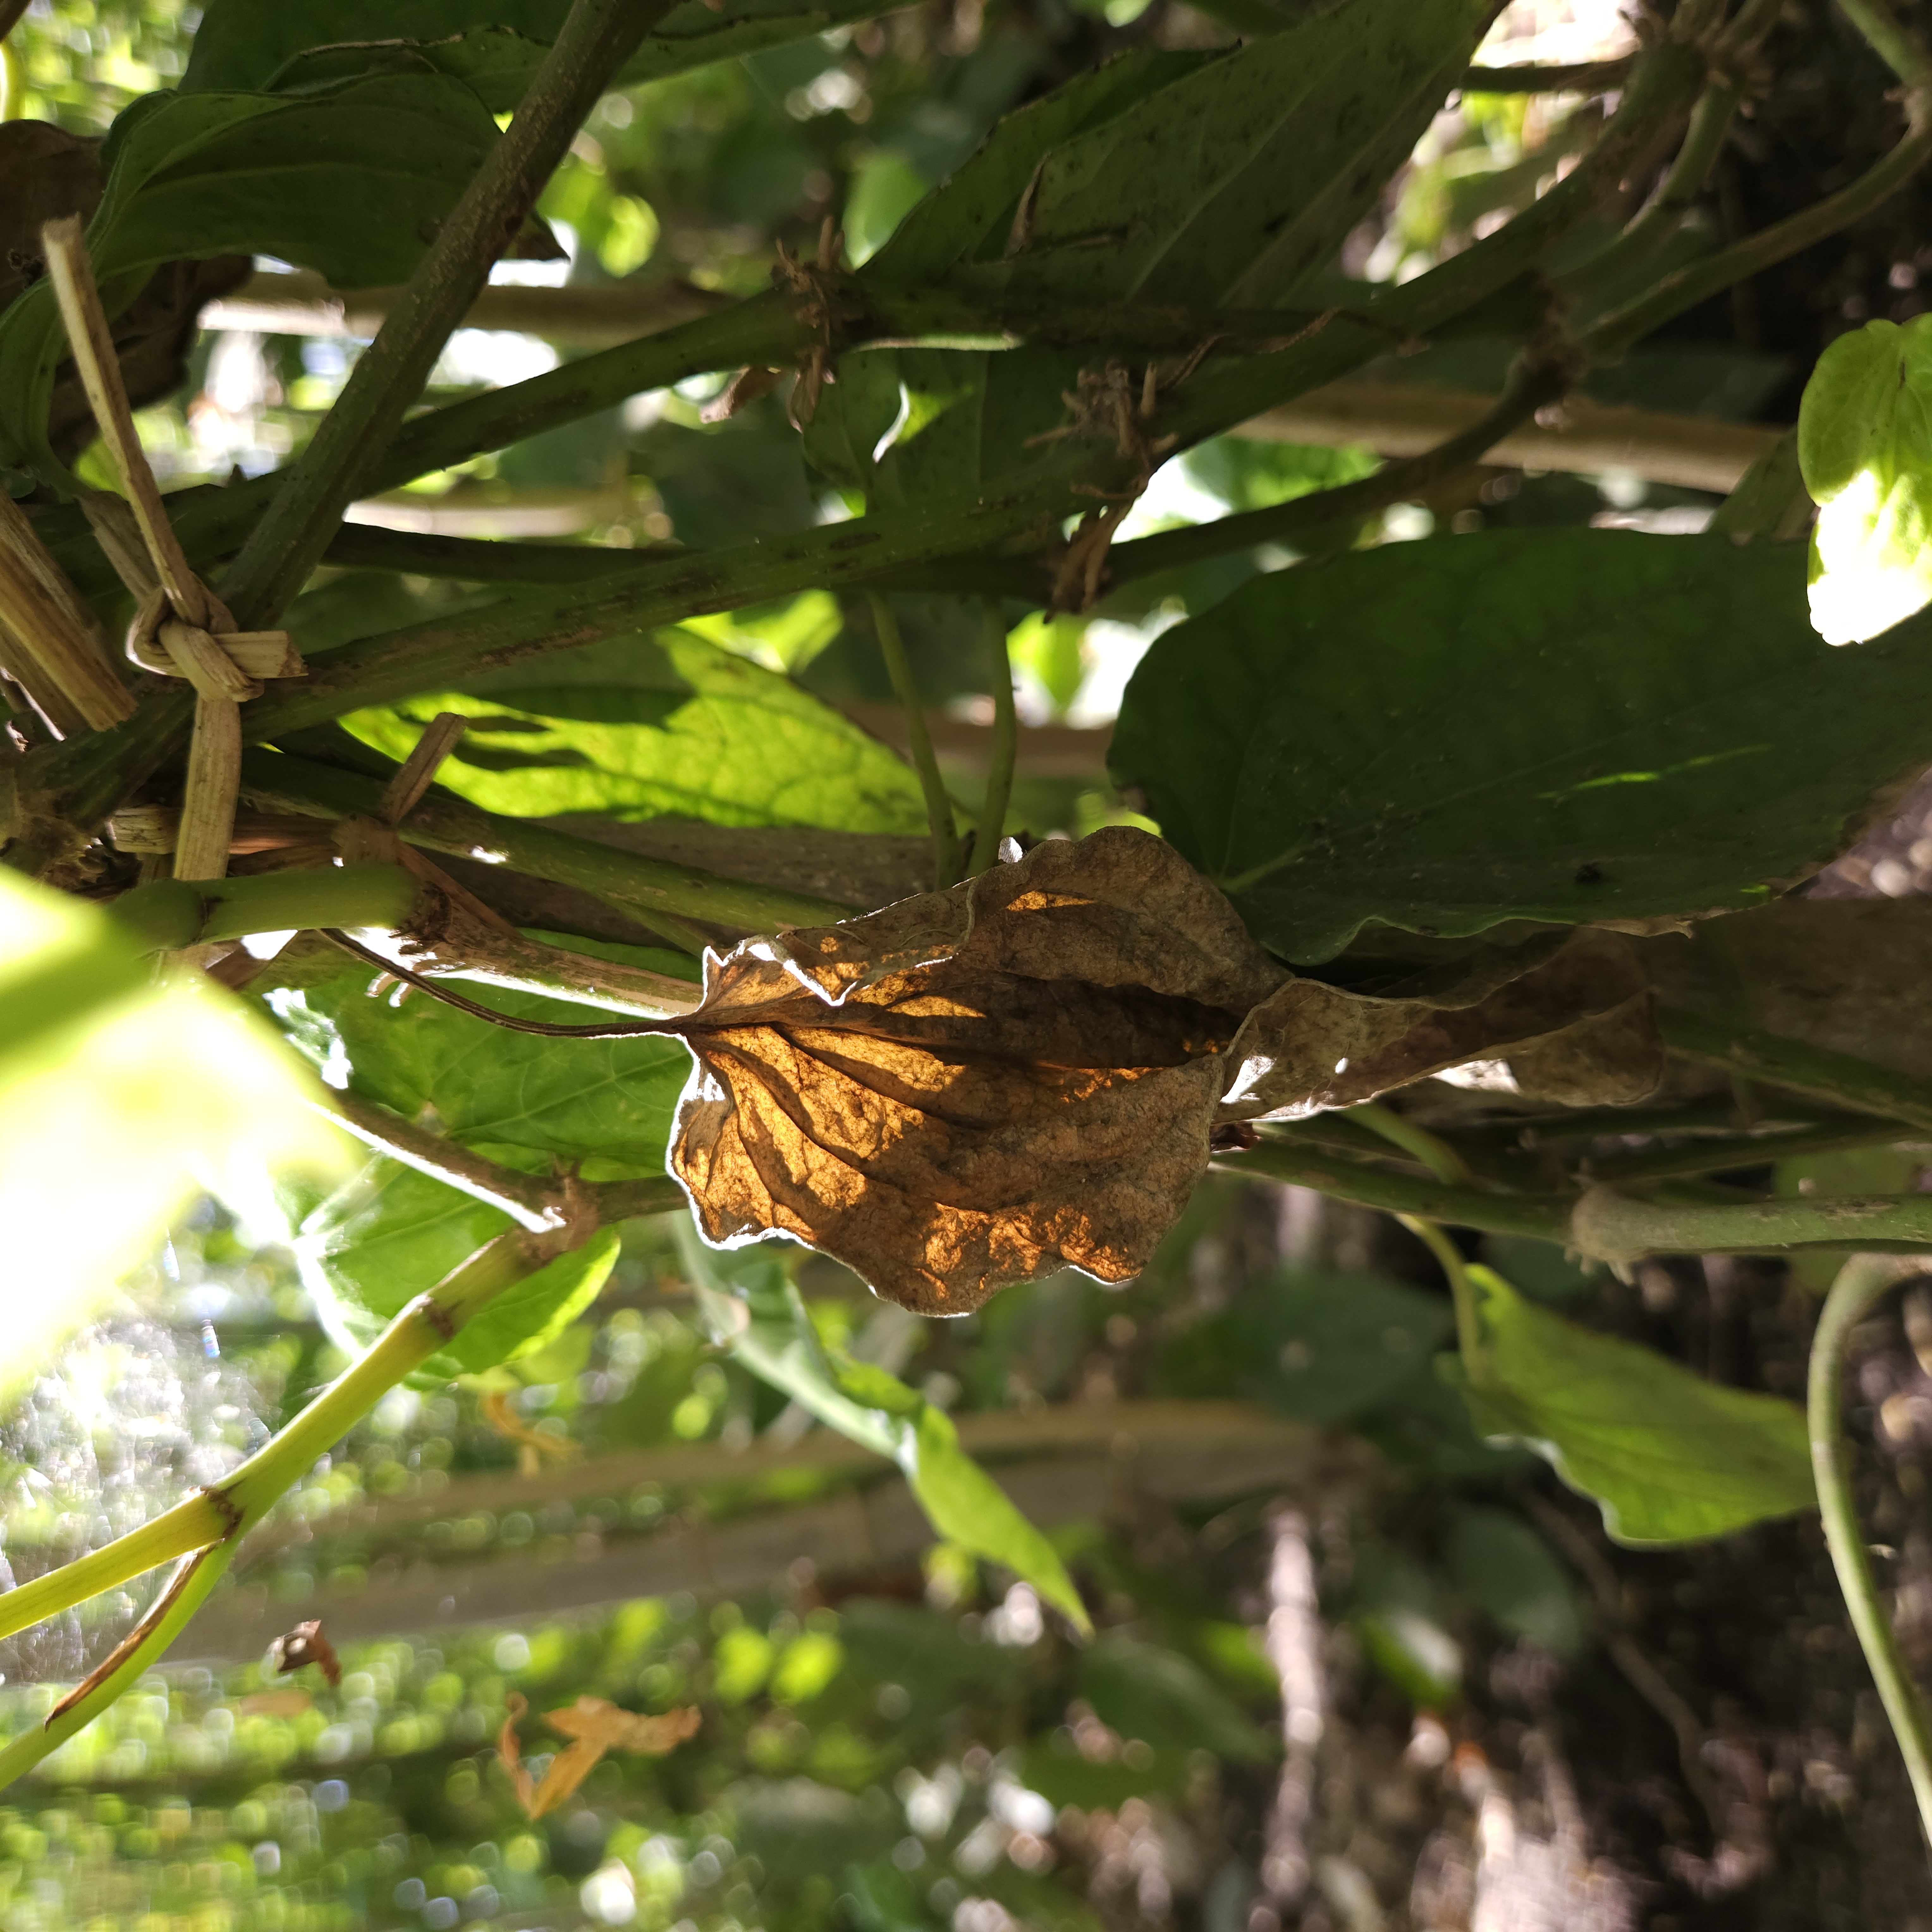
Label: Dried